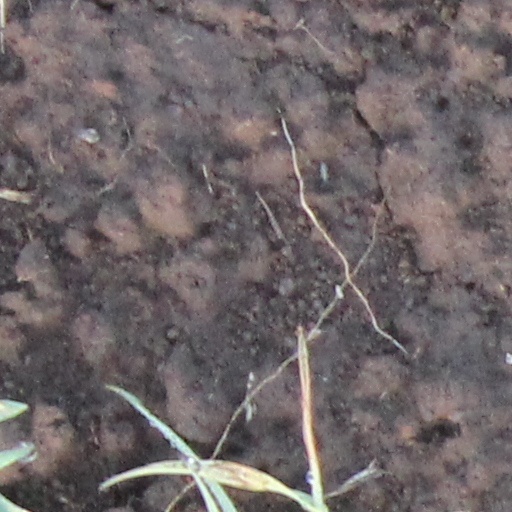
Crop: wheat